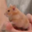
Label: hamster